Kazoku no Uta

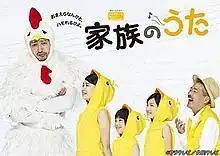
Promotional poster

is a 2012 Japanese television series. It features actor Joe Odagiri as a father of three children and a musician who was once very famous, though his popularity has since waned.